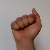
The image shows a hand gesture representing the letter 'A' in Indian Sign Language.